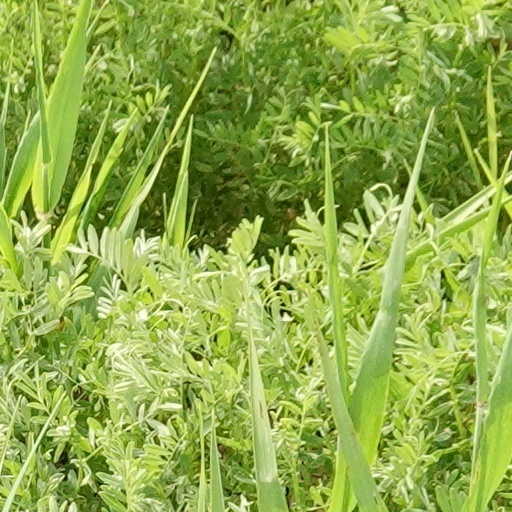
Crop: wheat